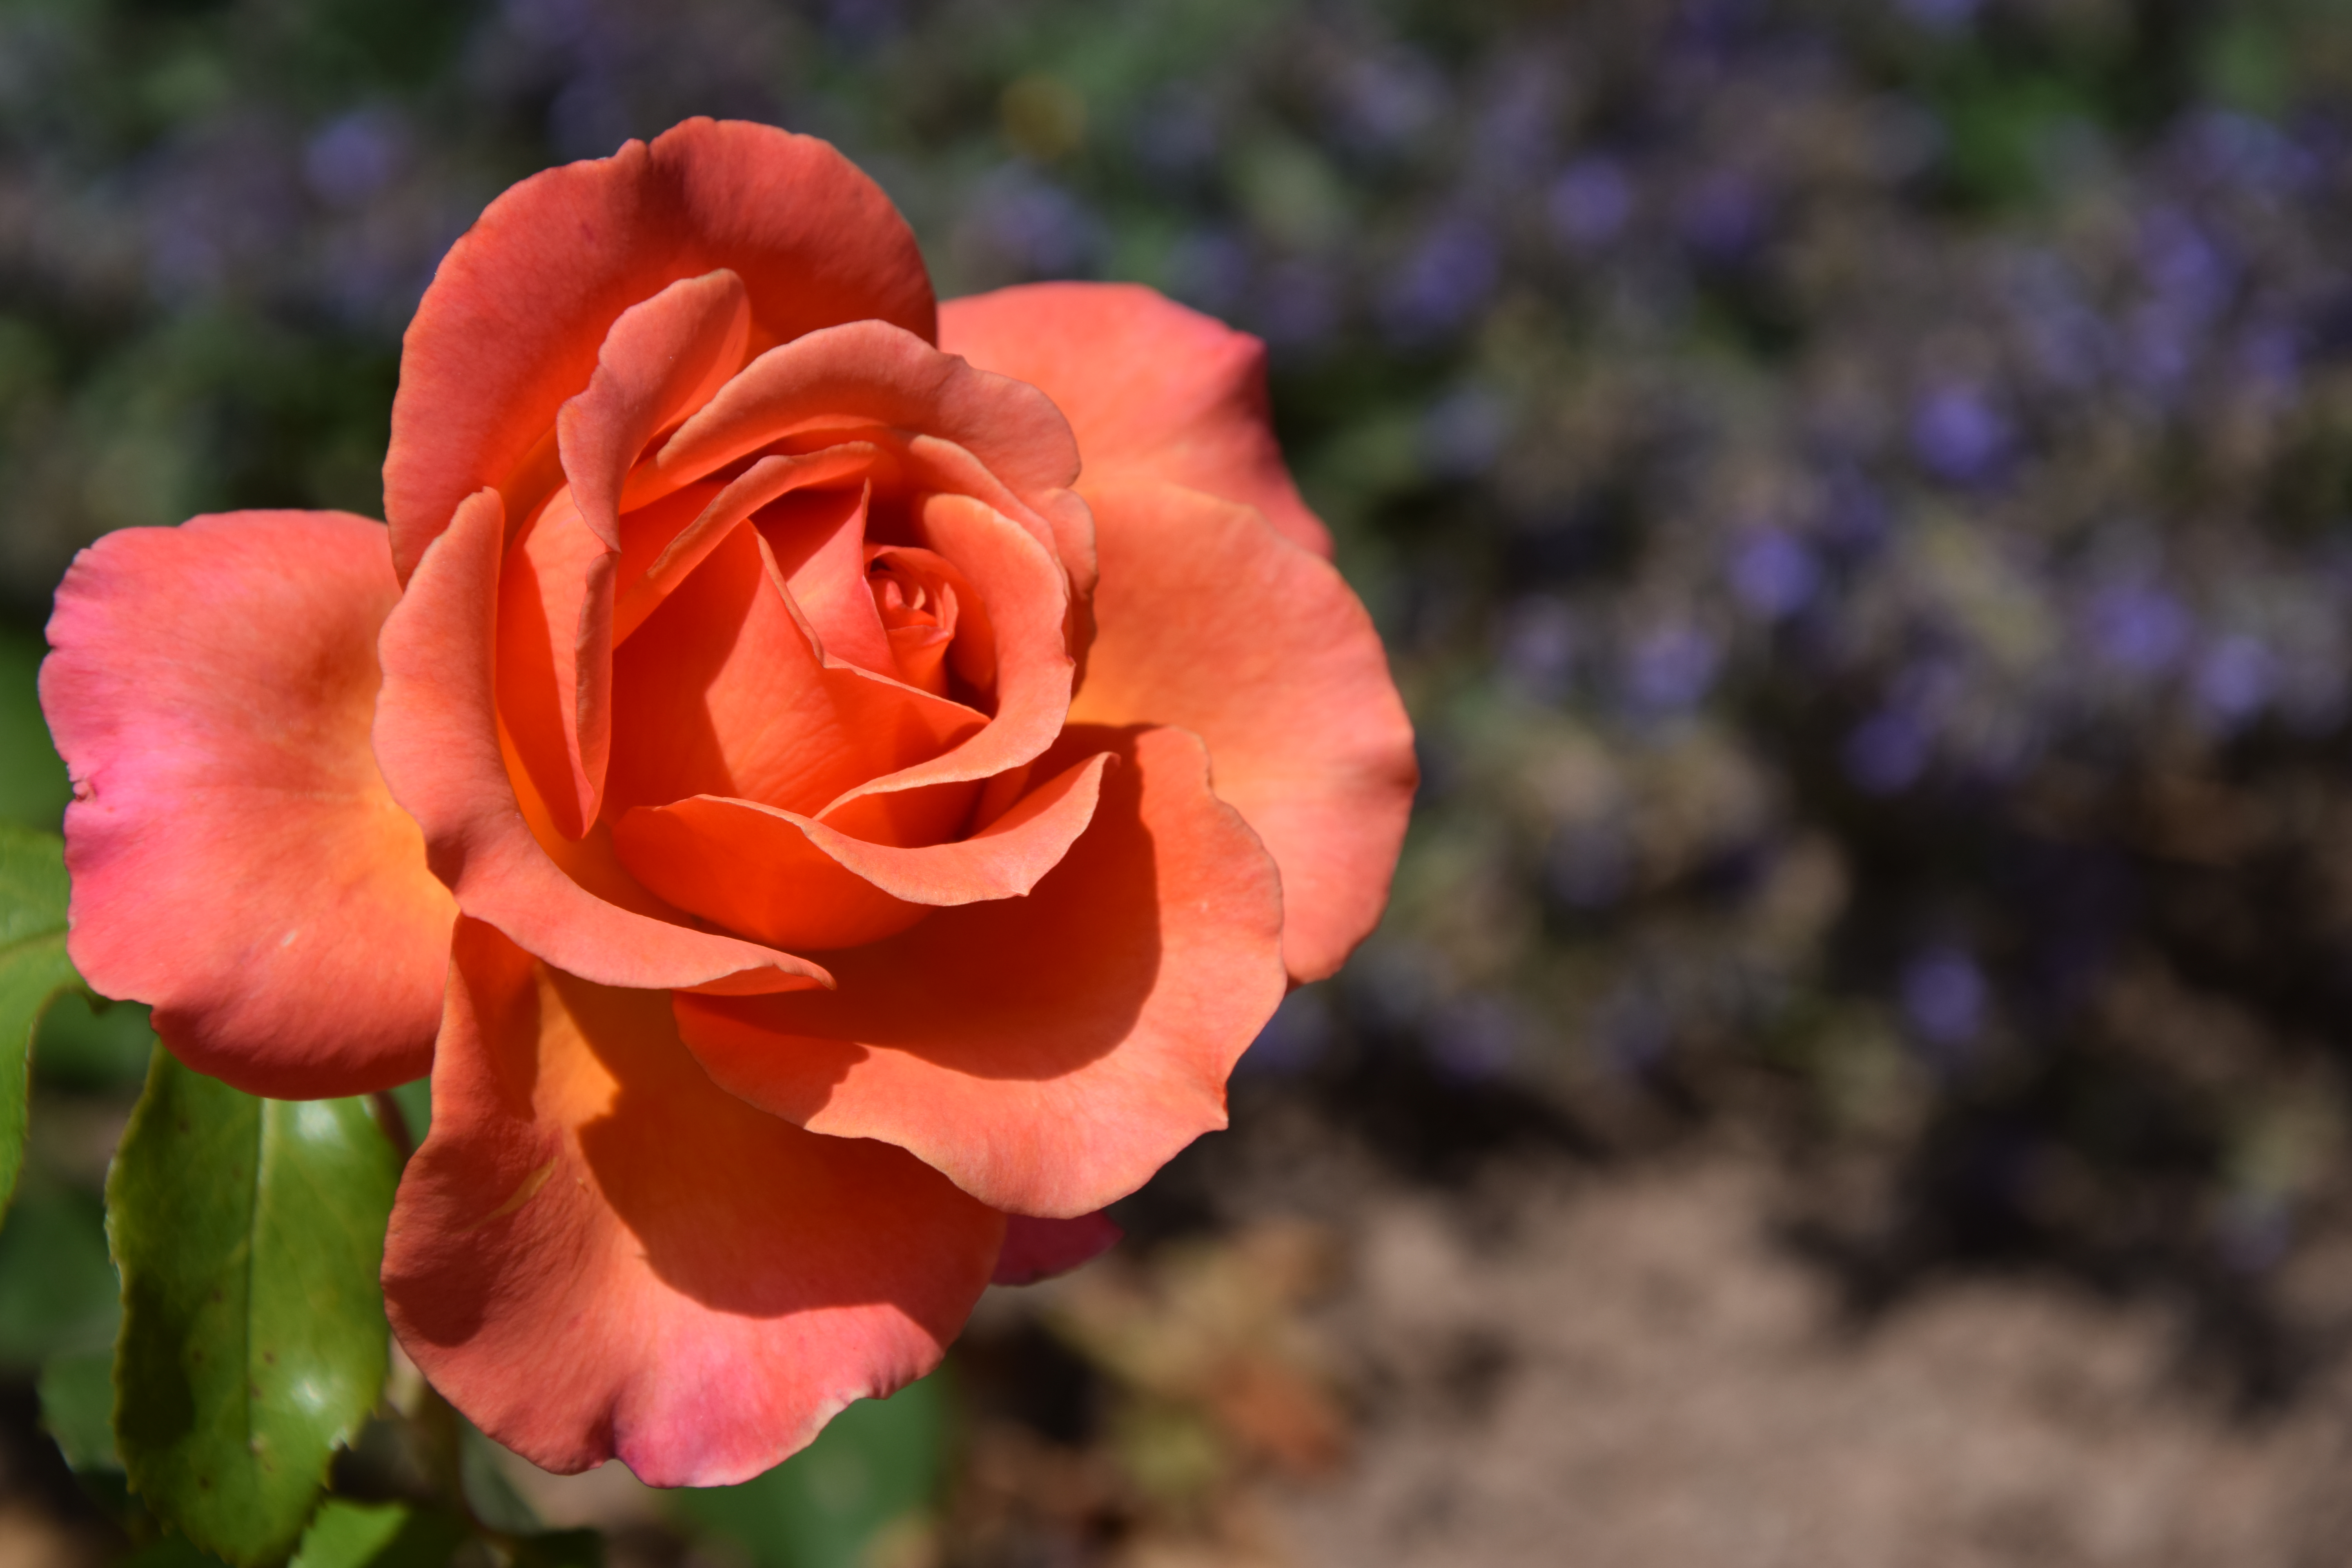
rose, flowers, orange, nature, blossom, closeness, landscape format, flower, rose family, pink, garden roses, flora, floribunda, plant, flowering plant, petal, close up, rose order, macro photography, spring, rosa centifolia, china rose, computer wallpaper, plant stem, peach, wildflower, annual plant, pink family